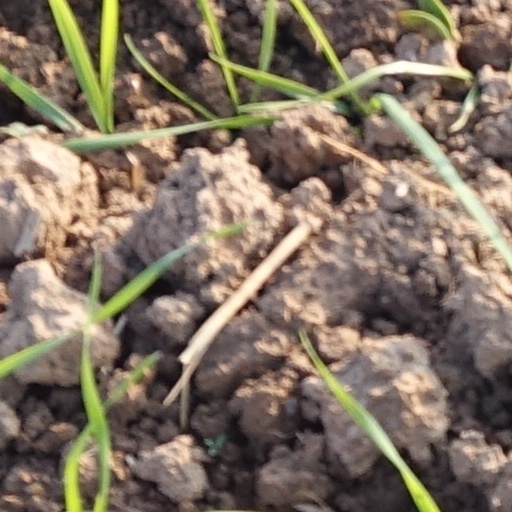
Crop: wheat